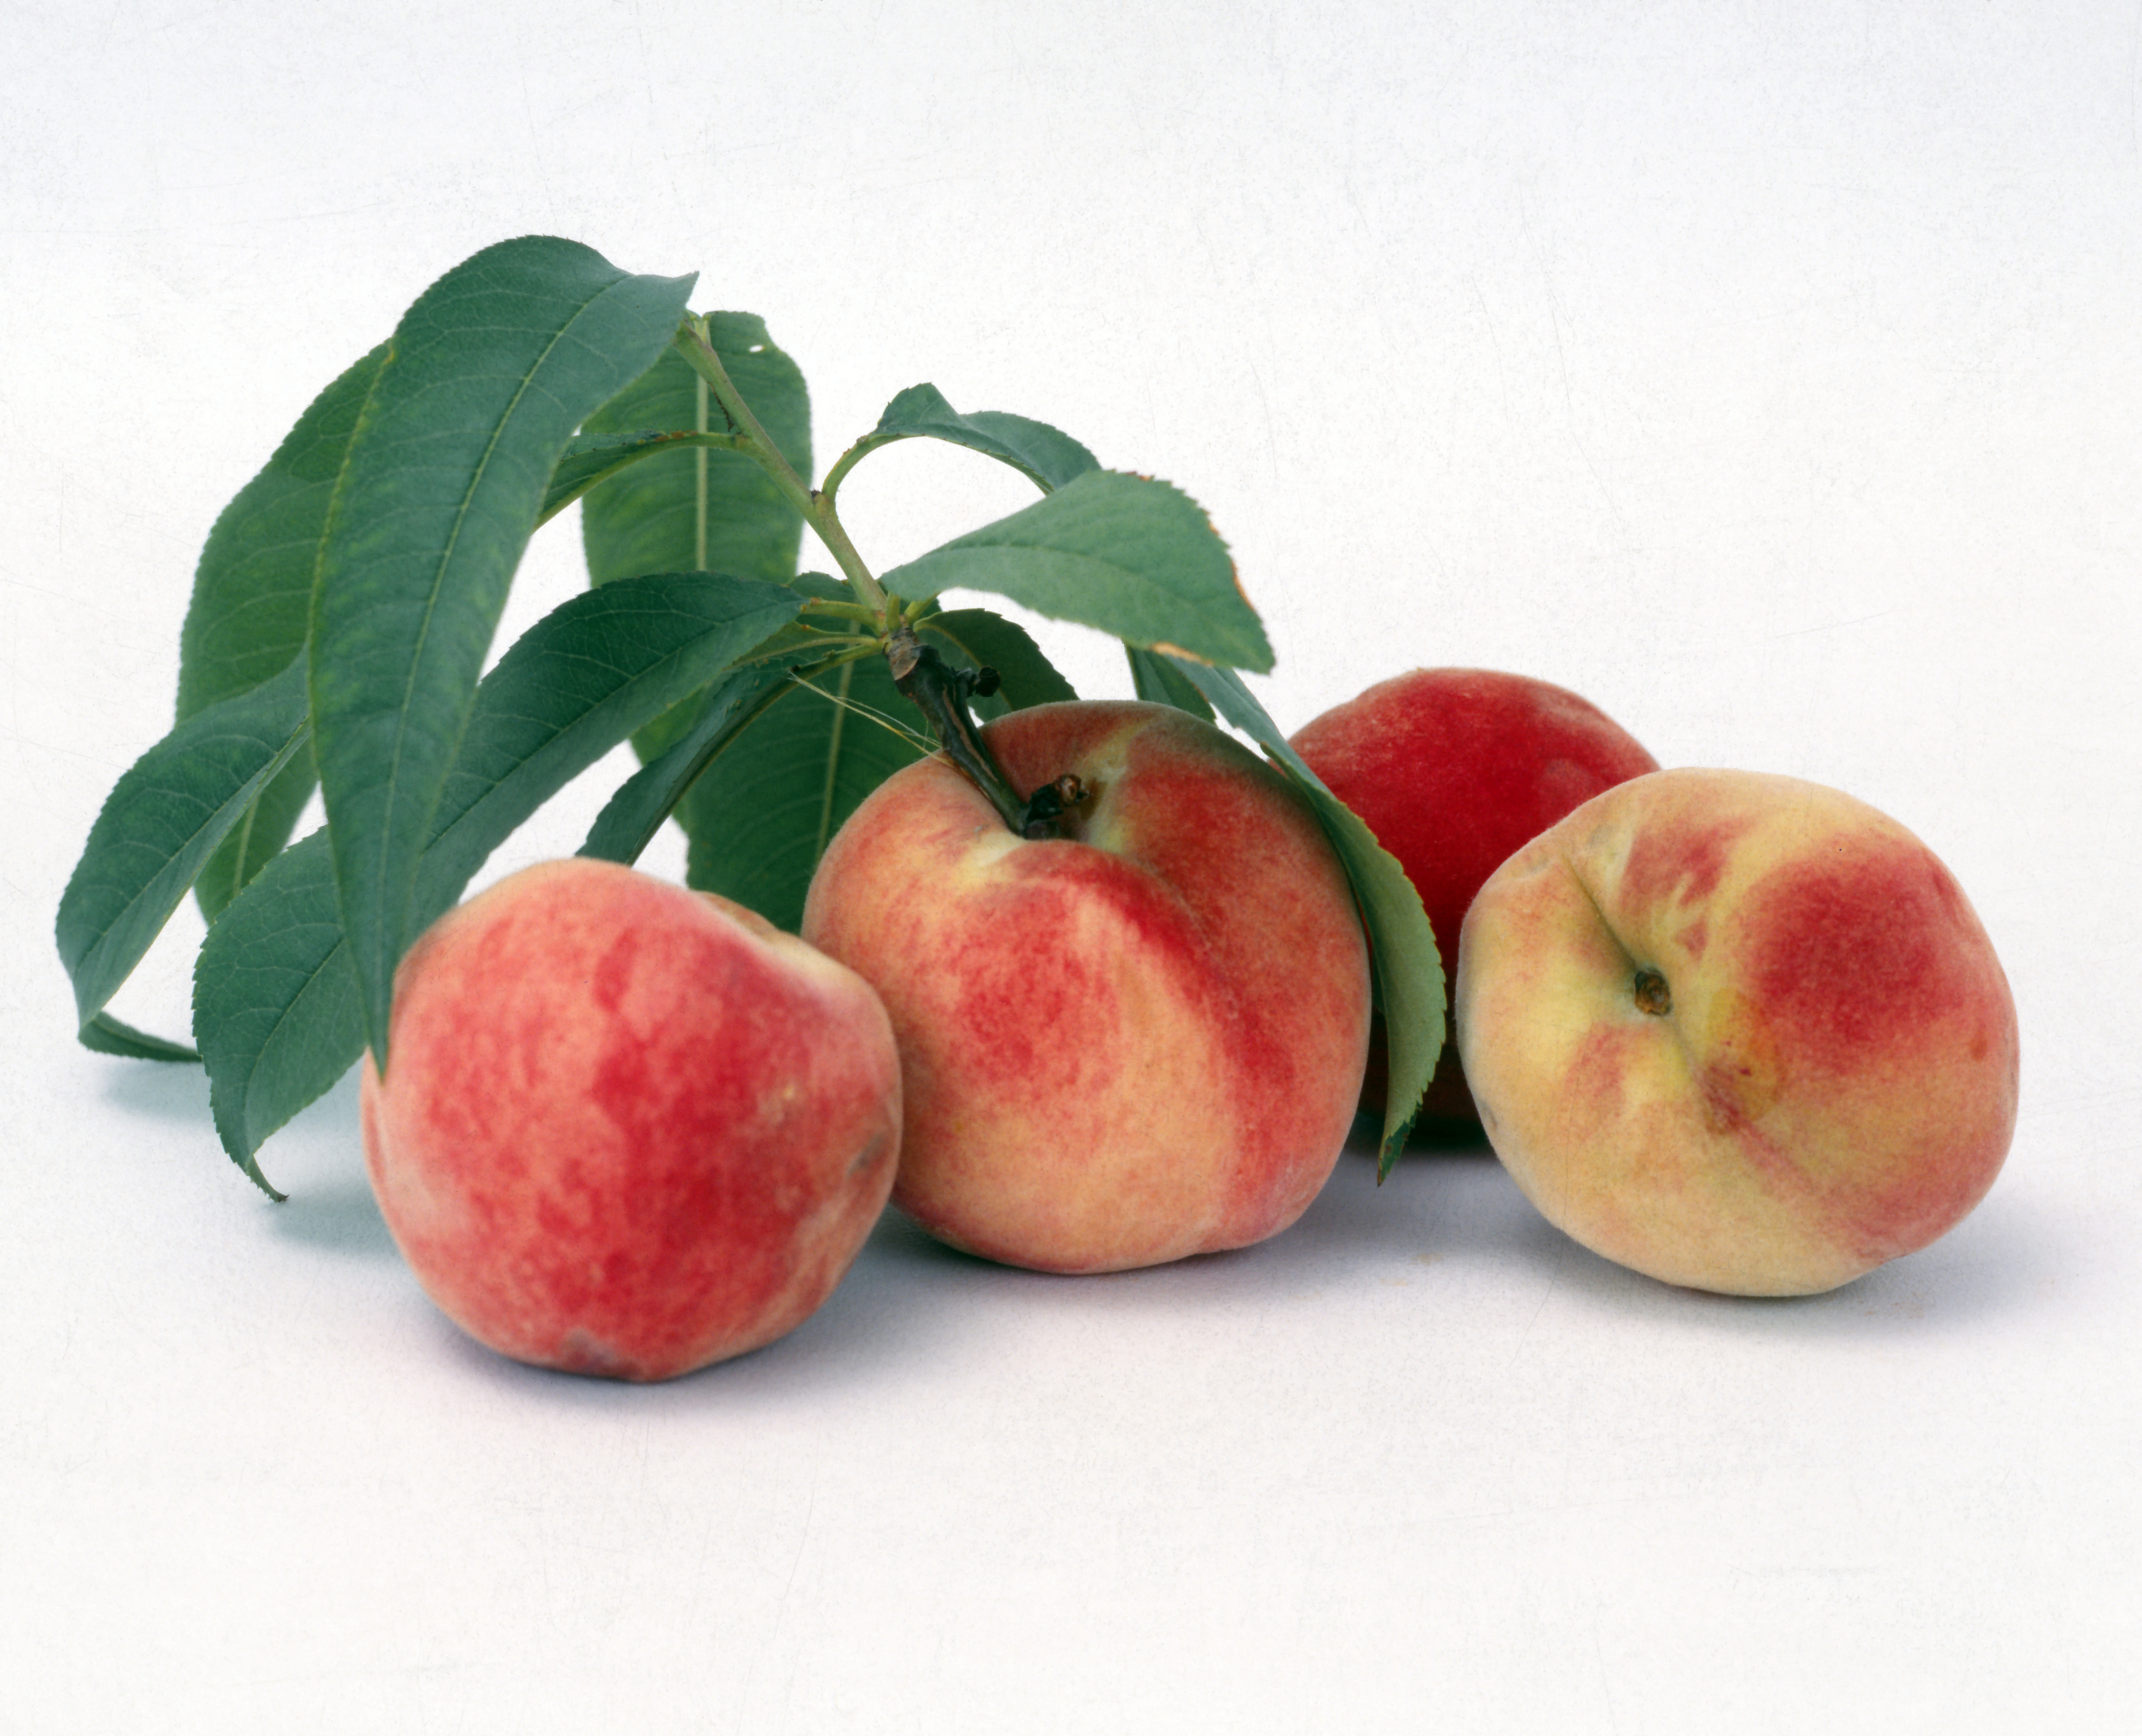
natural, fresh, colorful, yellow, juicy, healthy, fruits, fruit, peach, produce, food, local food, natural foods, apple, still life photography